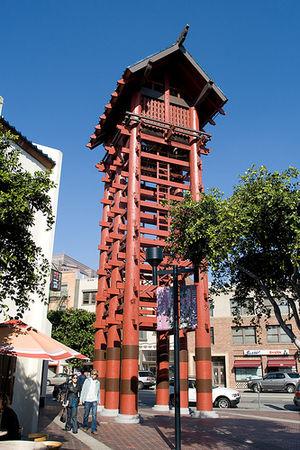
Dans un contexte militaire ou carcéral, un mirador est une tour d'observation destinée à surveiller une zone. On parle aussi de tour de garde ou de tour de surveillance.